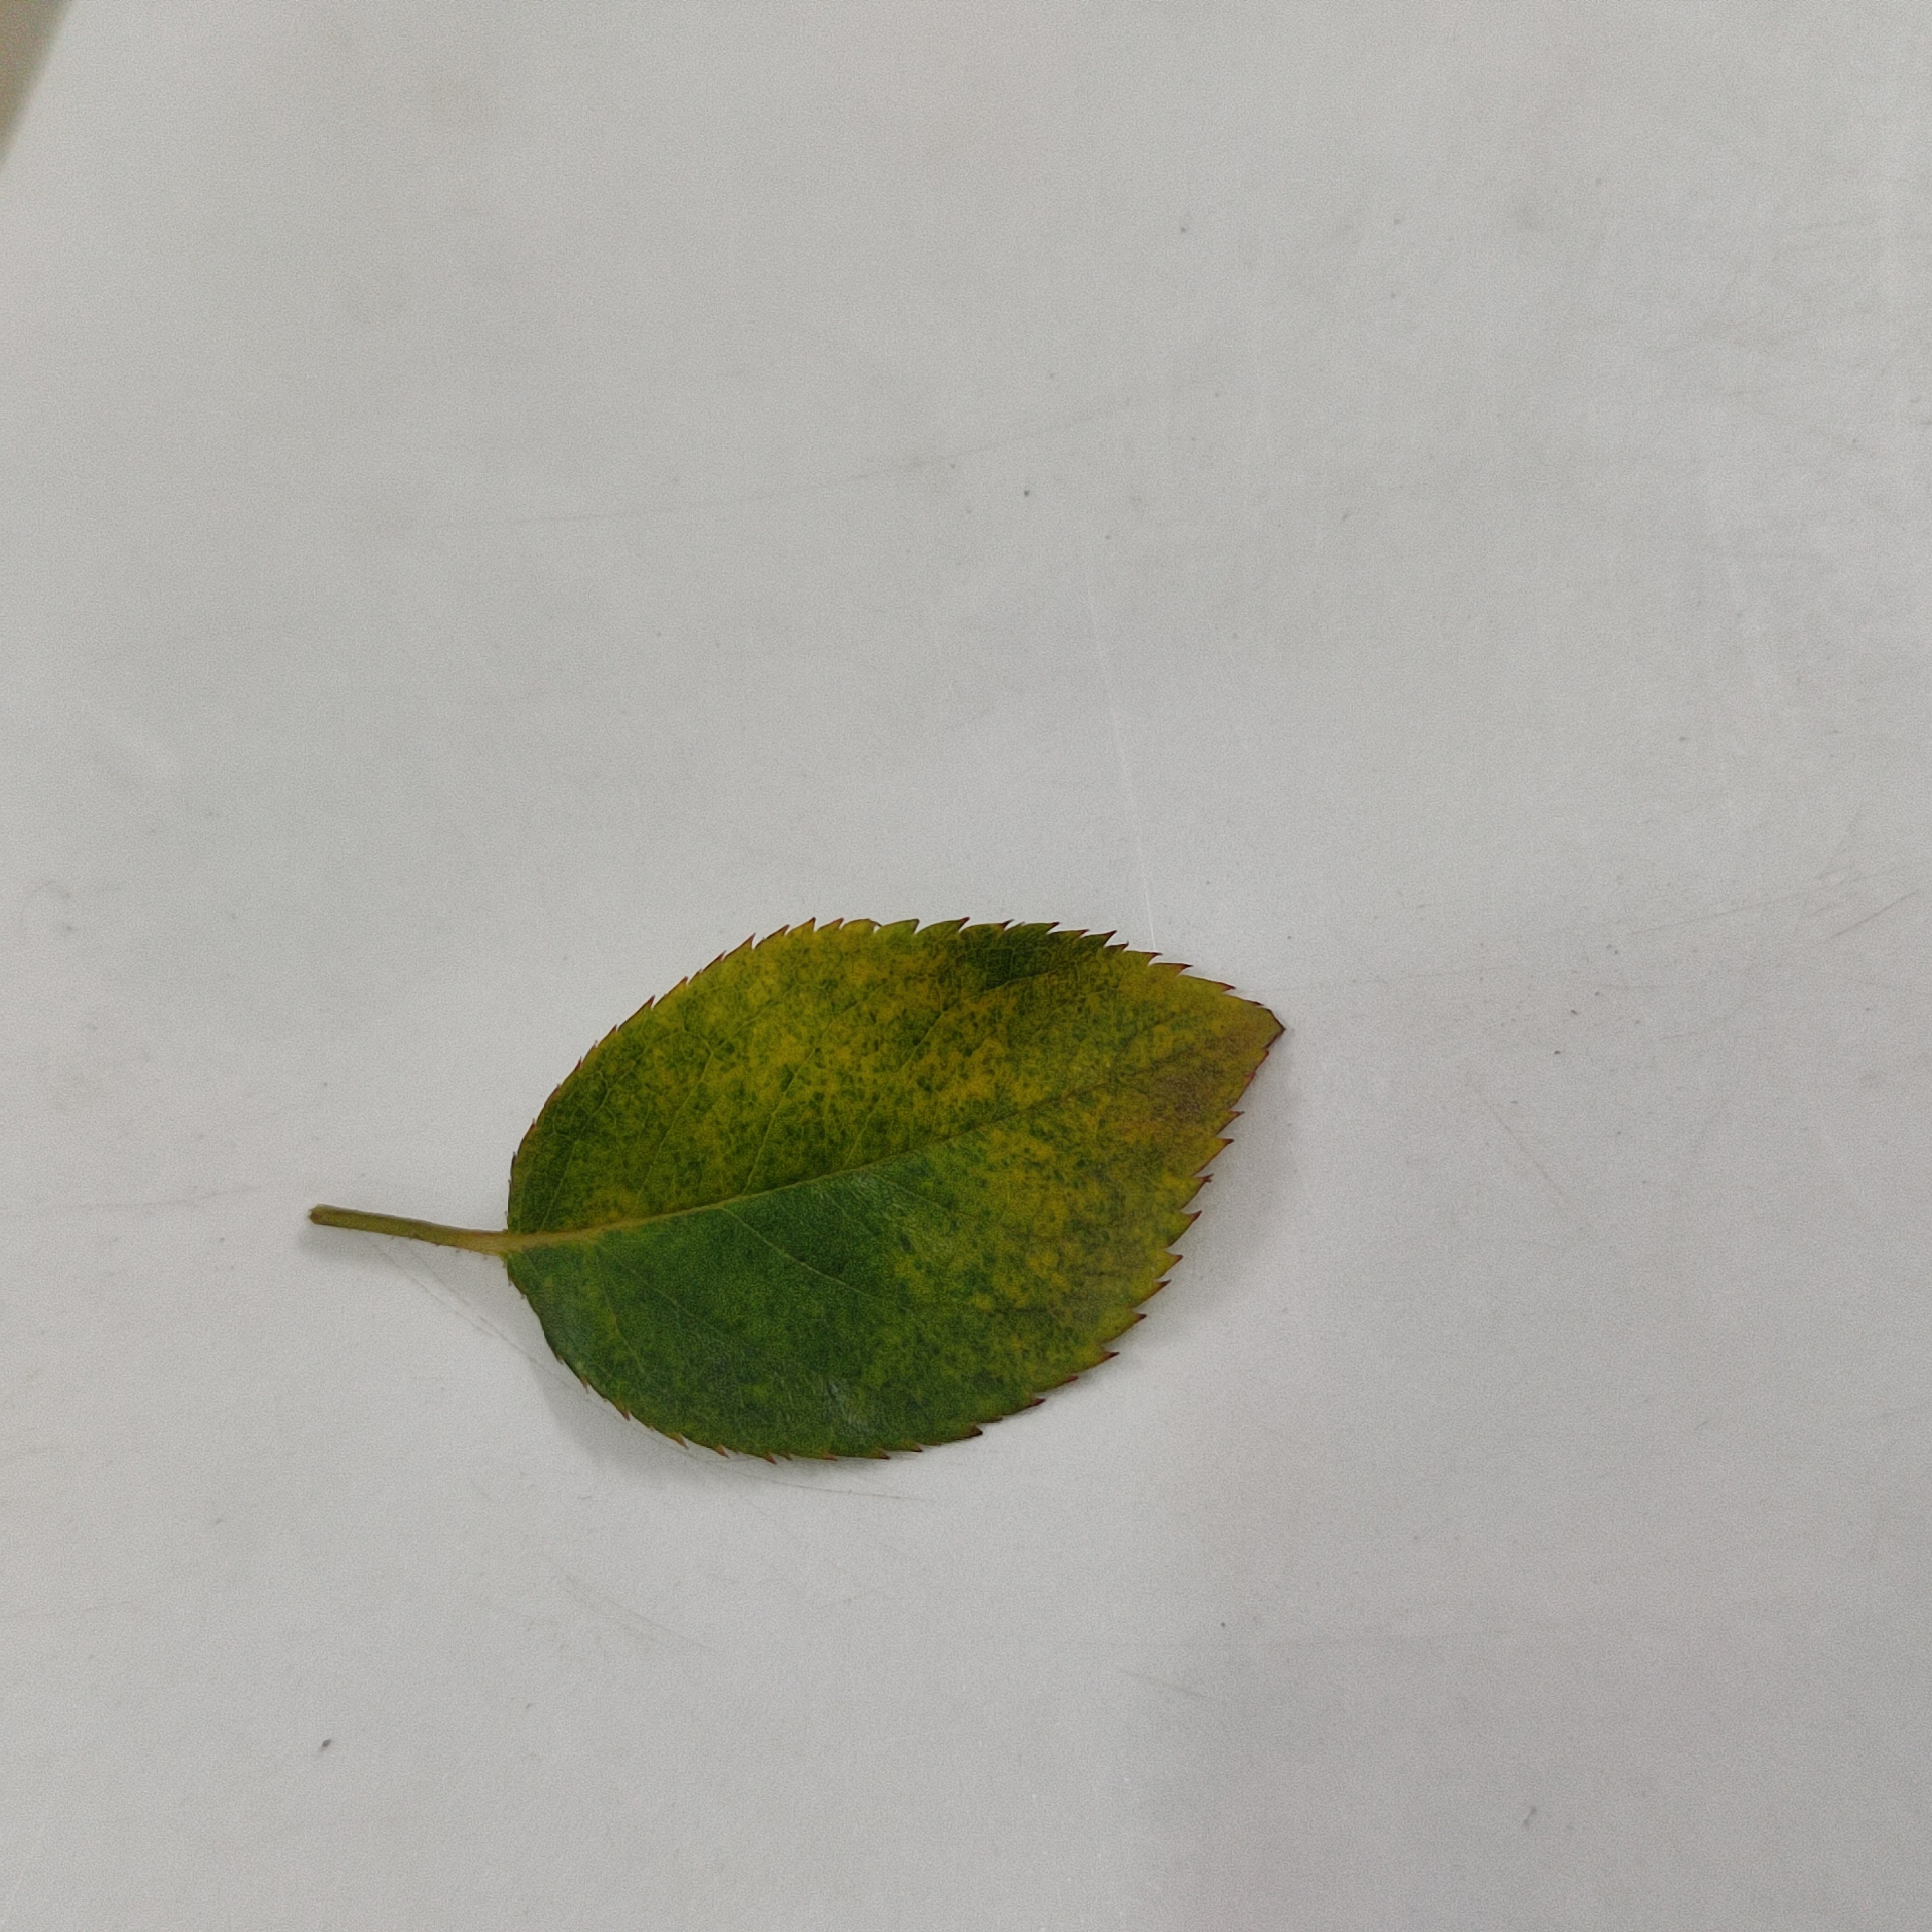
Label: Yellow Mosaic Virus